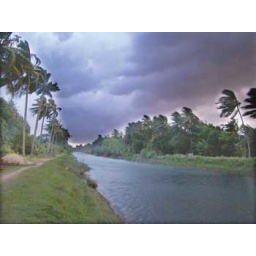
Monsoon cloud in blue sky